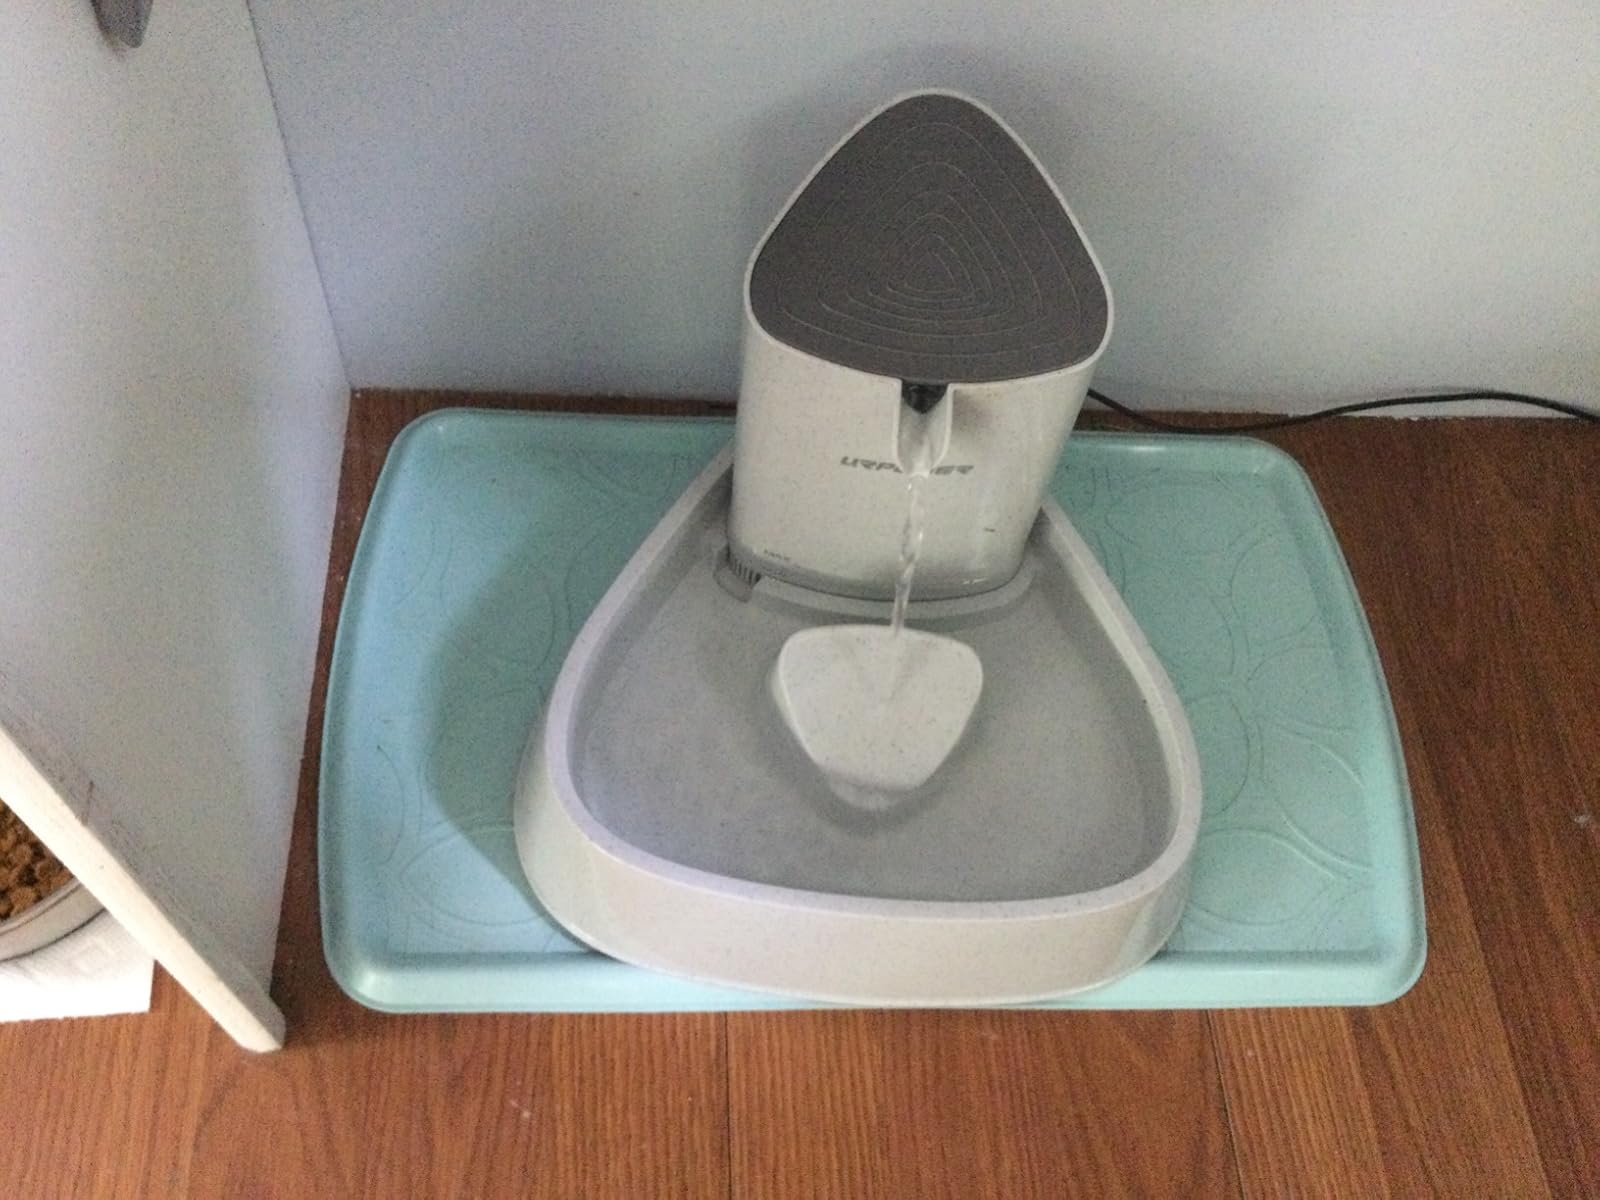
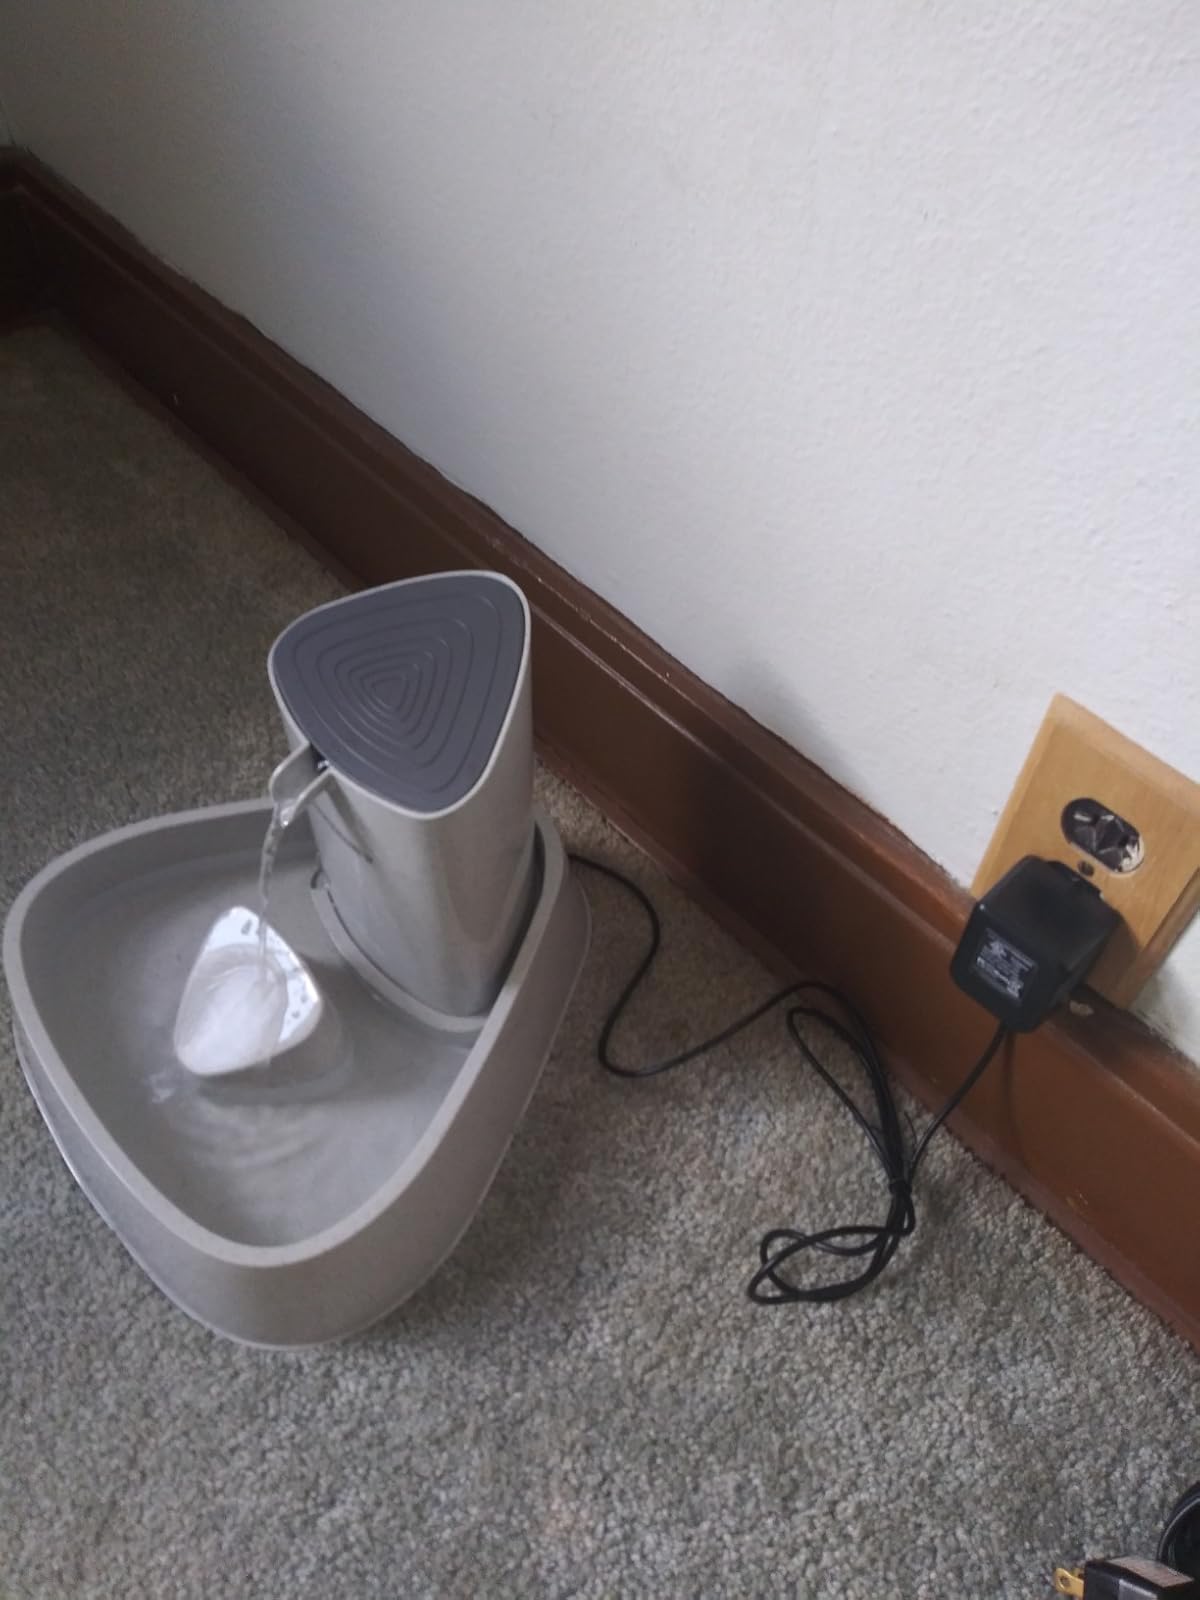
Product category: items_bowl
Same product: yes